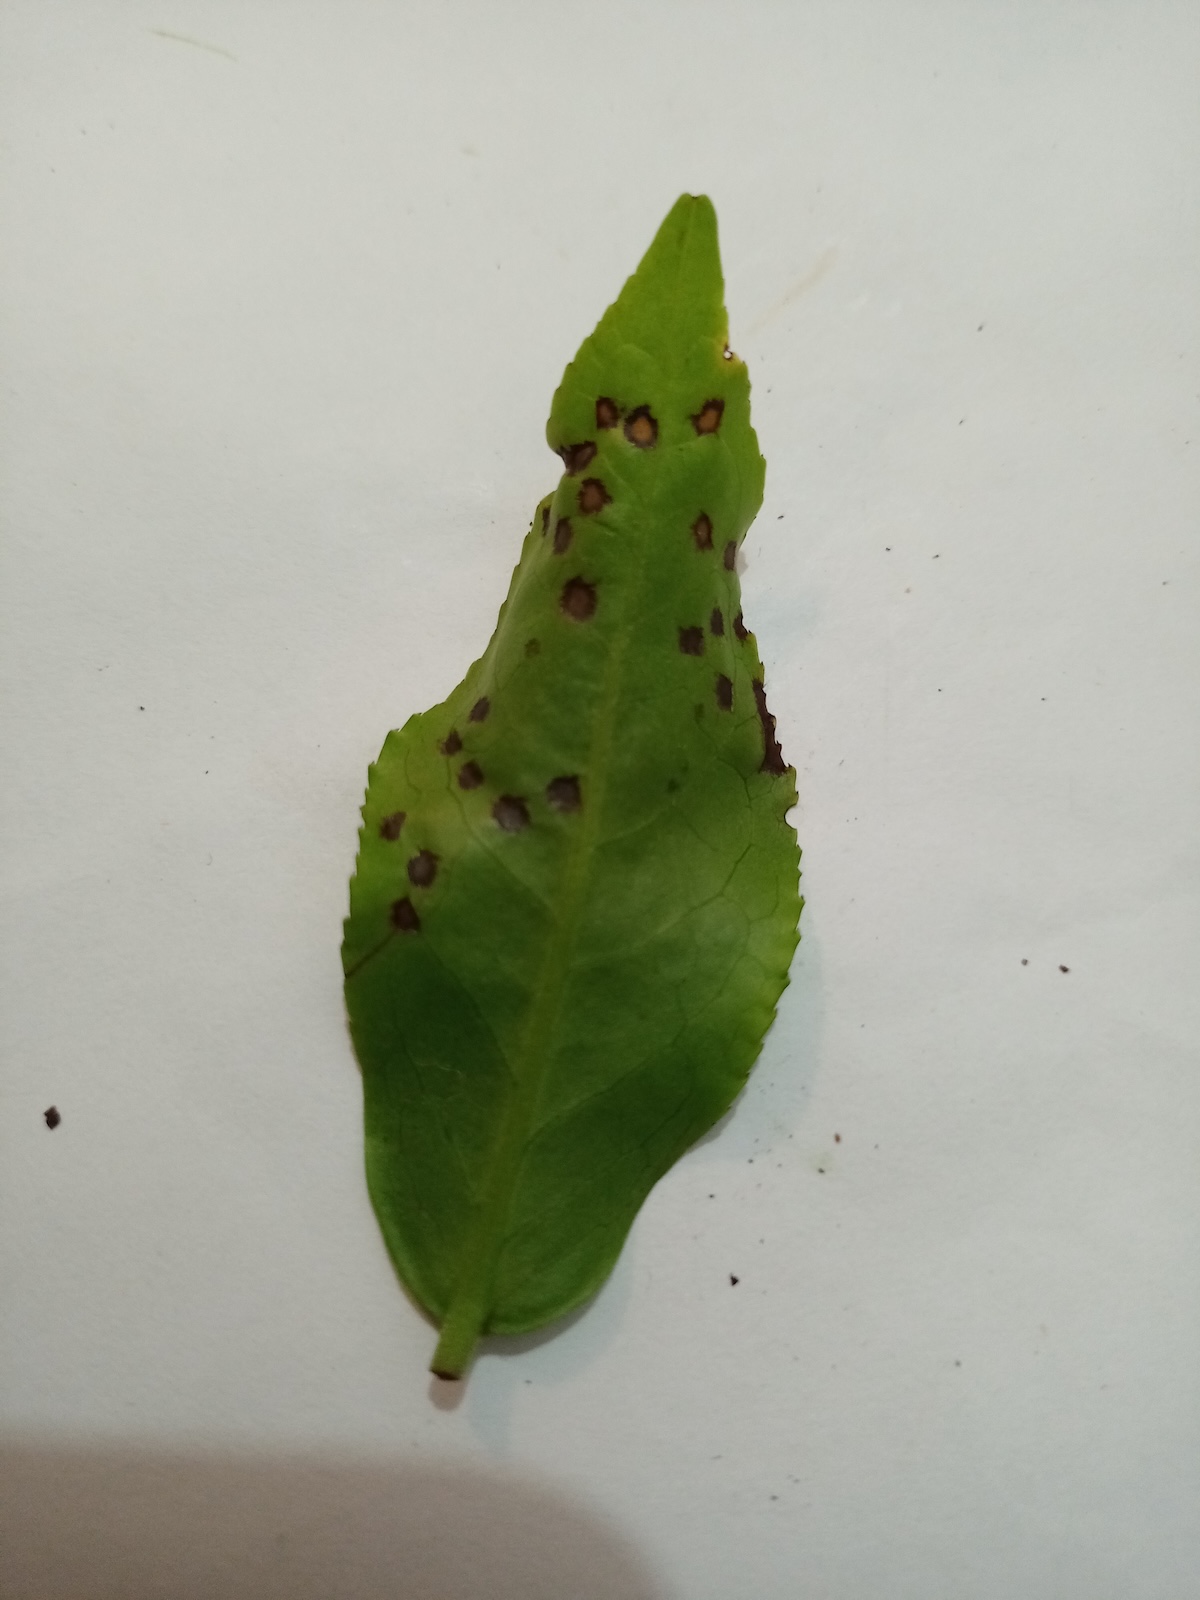
Label: Helopeltis